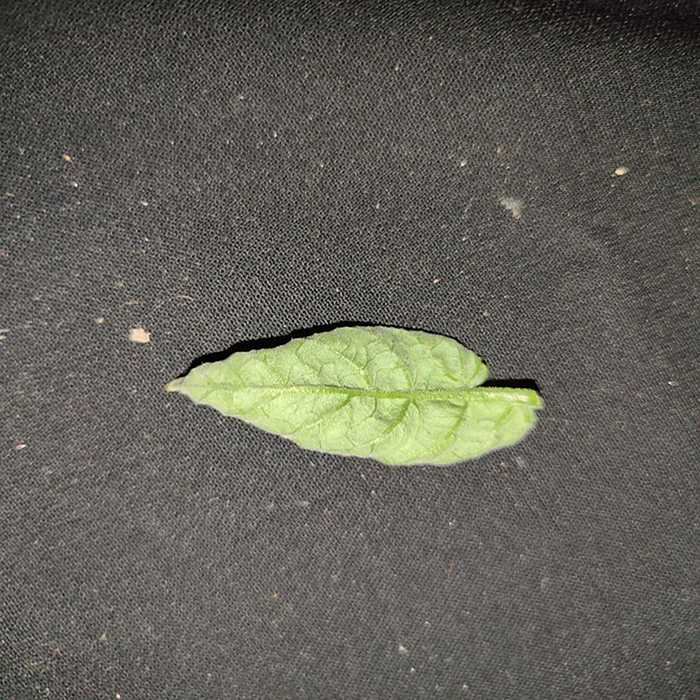
Plant: Tomato
Label: Tomato leaf curl virus